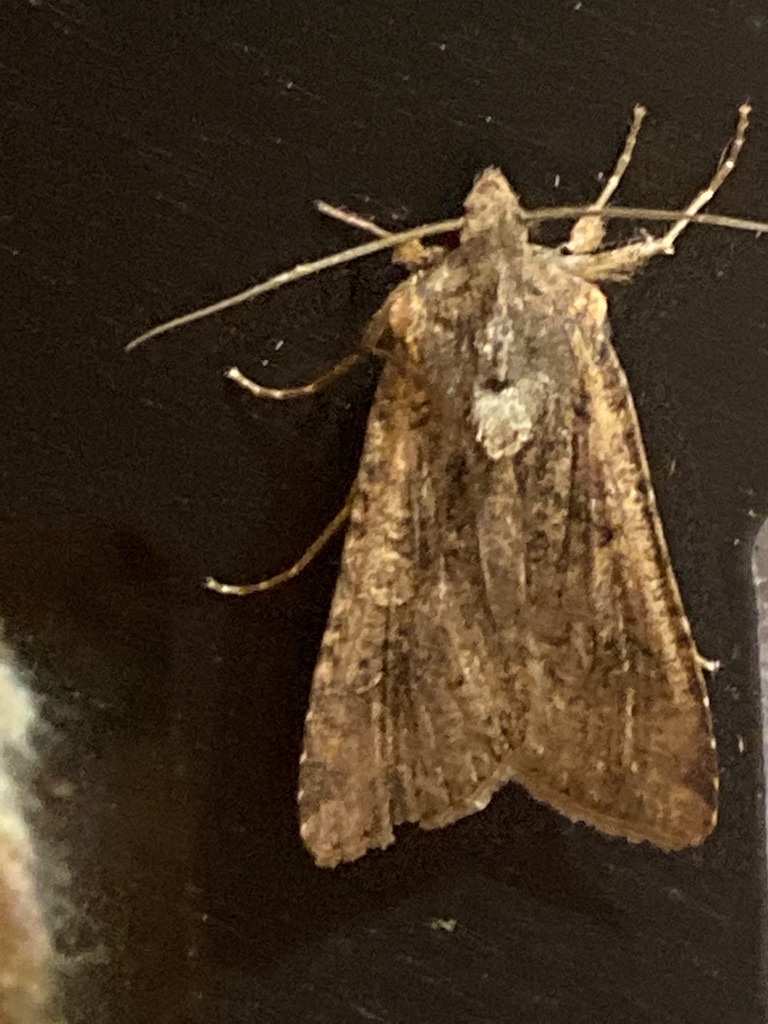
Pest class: cutworms